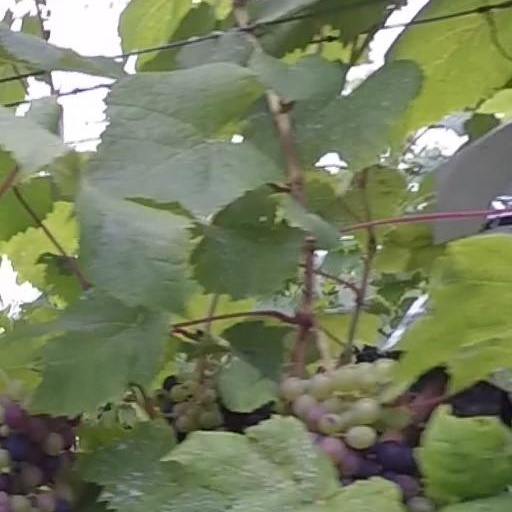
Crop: grape